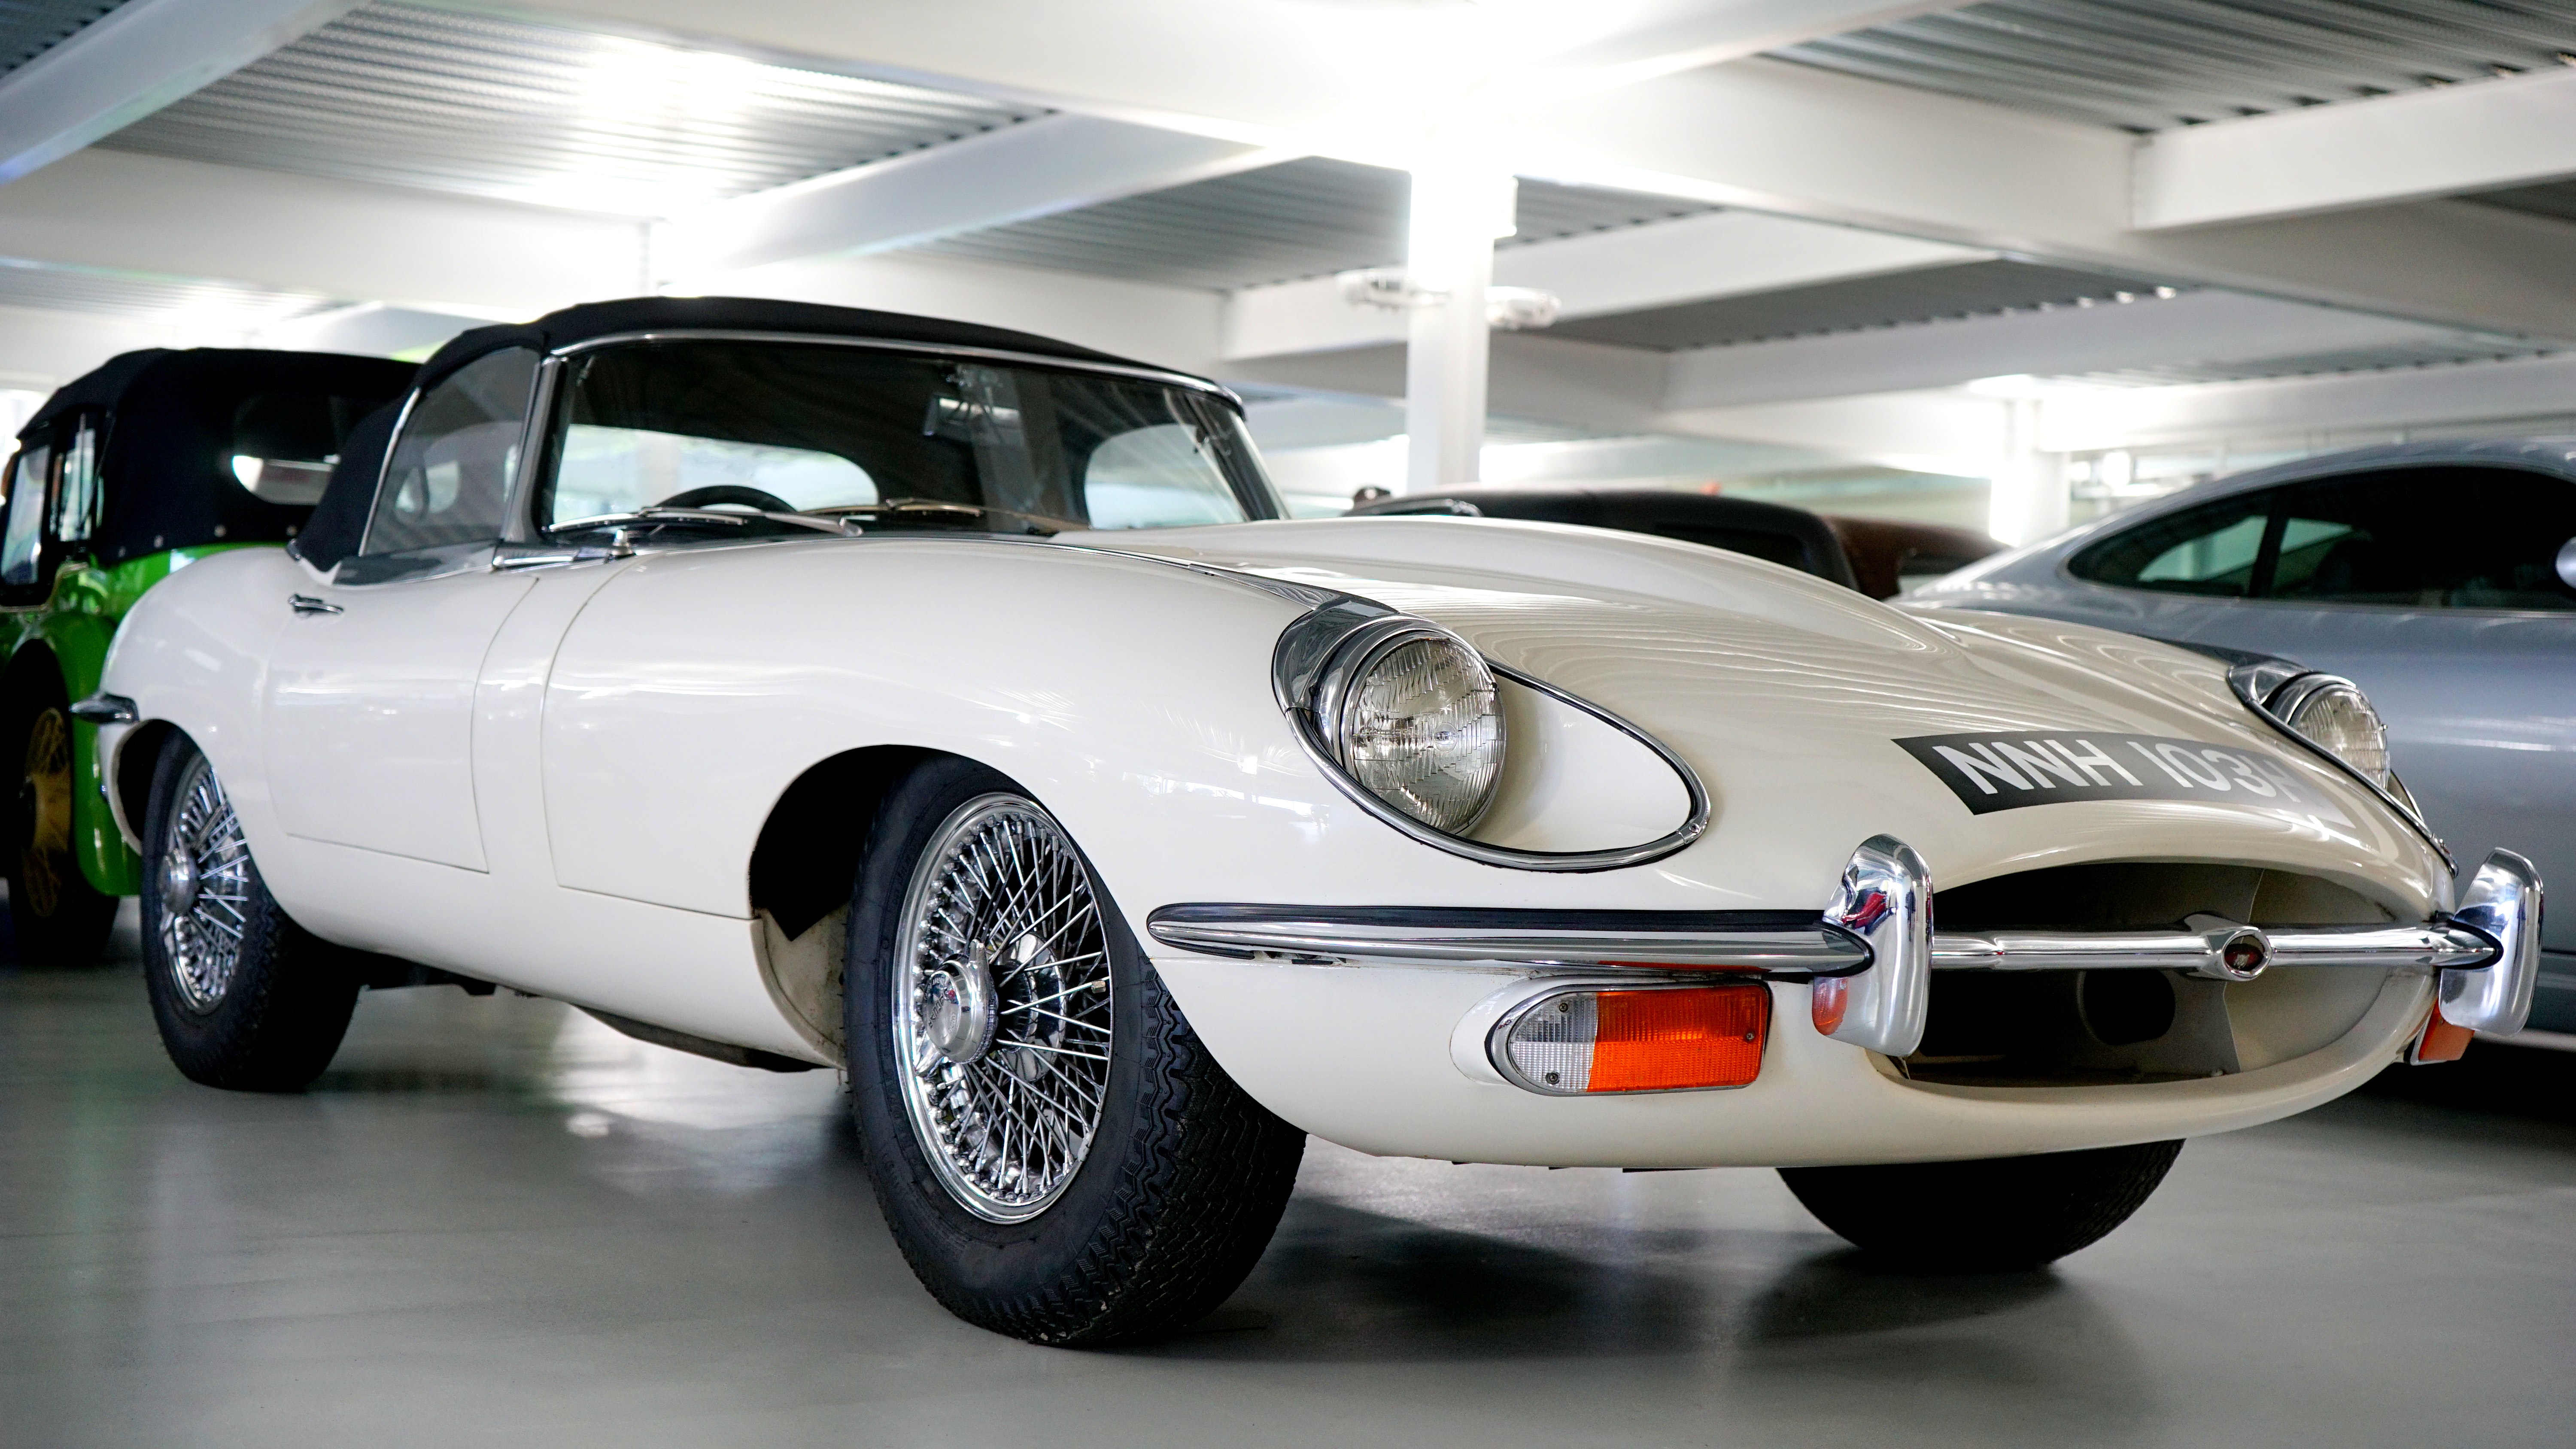
land vehicle, vehicle, car, coupe, automotive design, jaguar e type, classic car, hood, sedan, automotive wheel system, sports car, antique car, convertible, performance car, rim, vintage car, wheel, hardtop